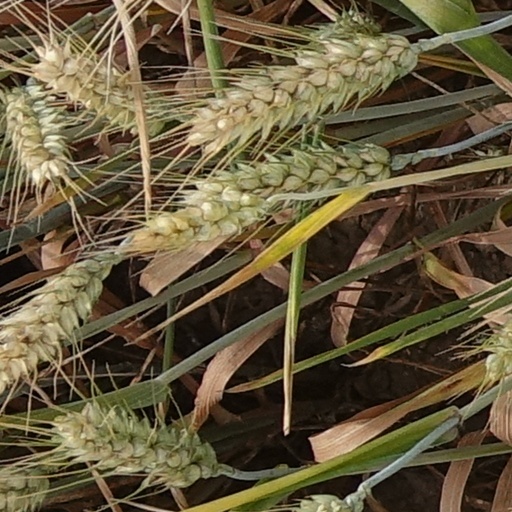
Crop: wheat